St. Mark's Episcopal Church (Kingston, Maryland)

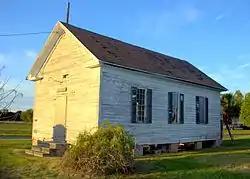

St. Mark's Episcopal Church is a historic Episcopal church located at Kingston, Somerset County, Maryland. It is a single-story one-by-three-bay frame structure in the Greek Revival style, built in 1846 and moved to this site in 1924. Also on the property is cemetery with about a dozen 19th-century burials.